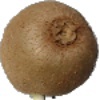
Label: kiwi